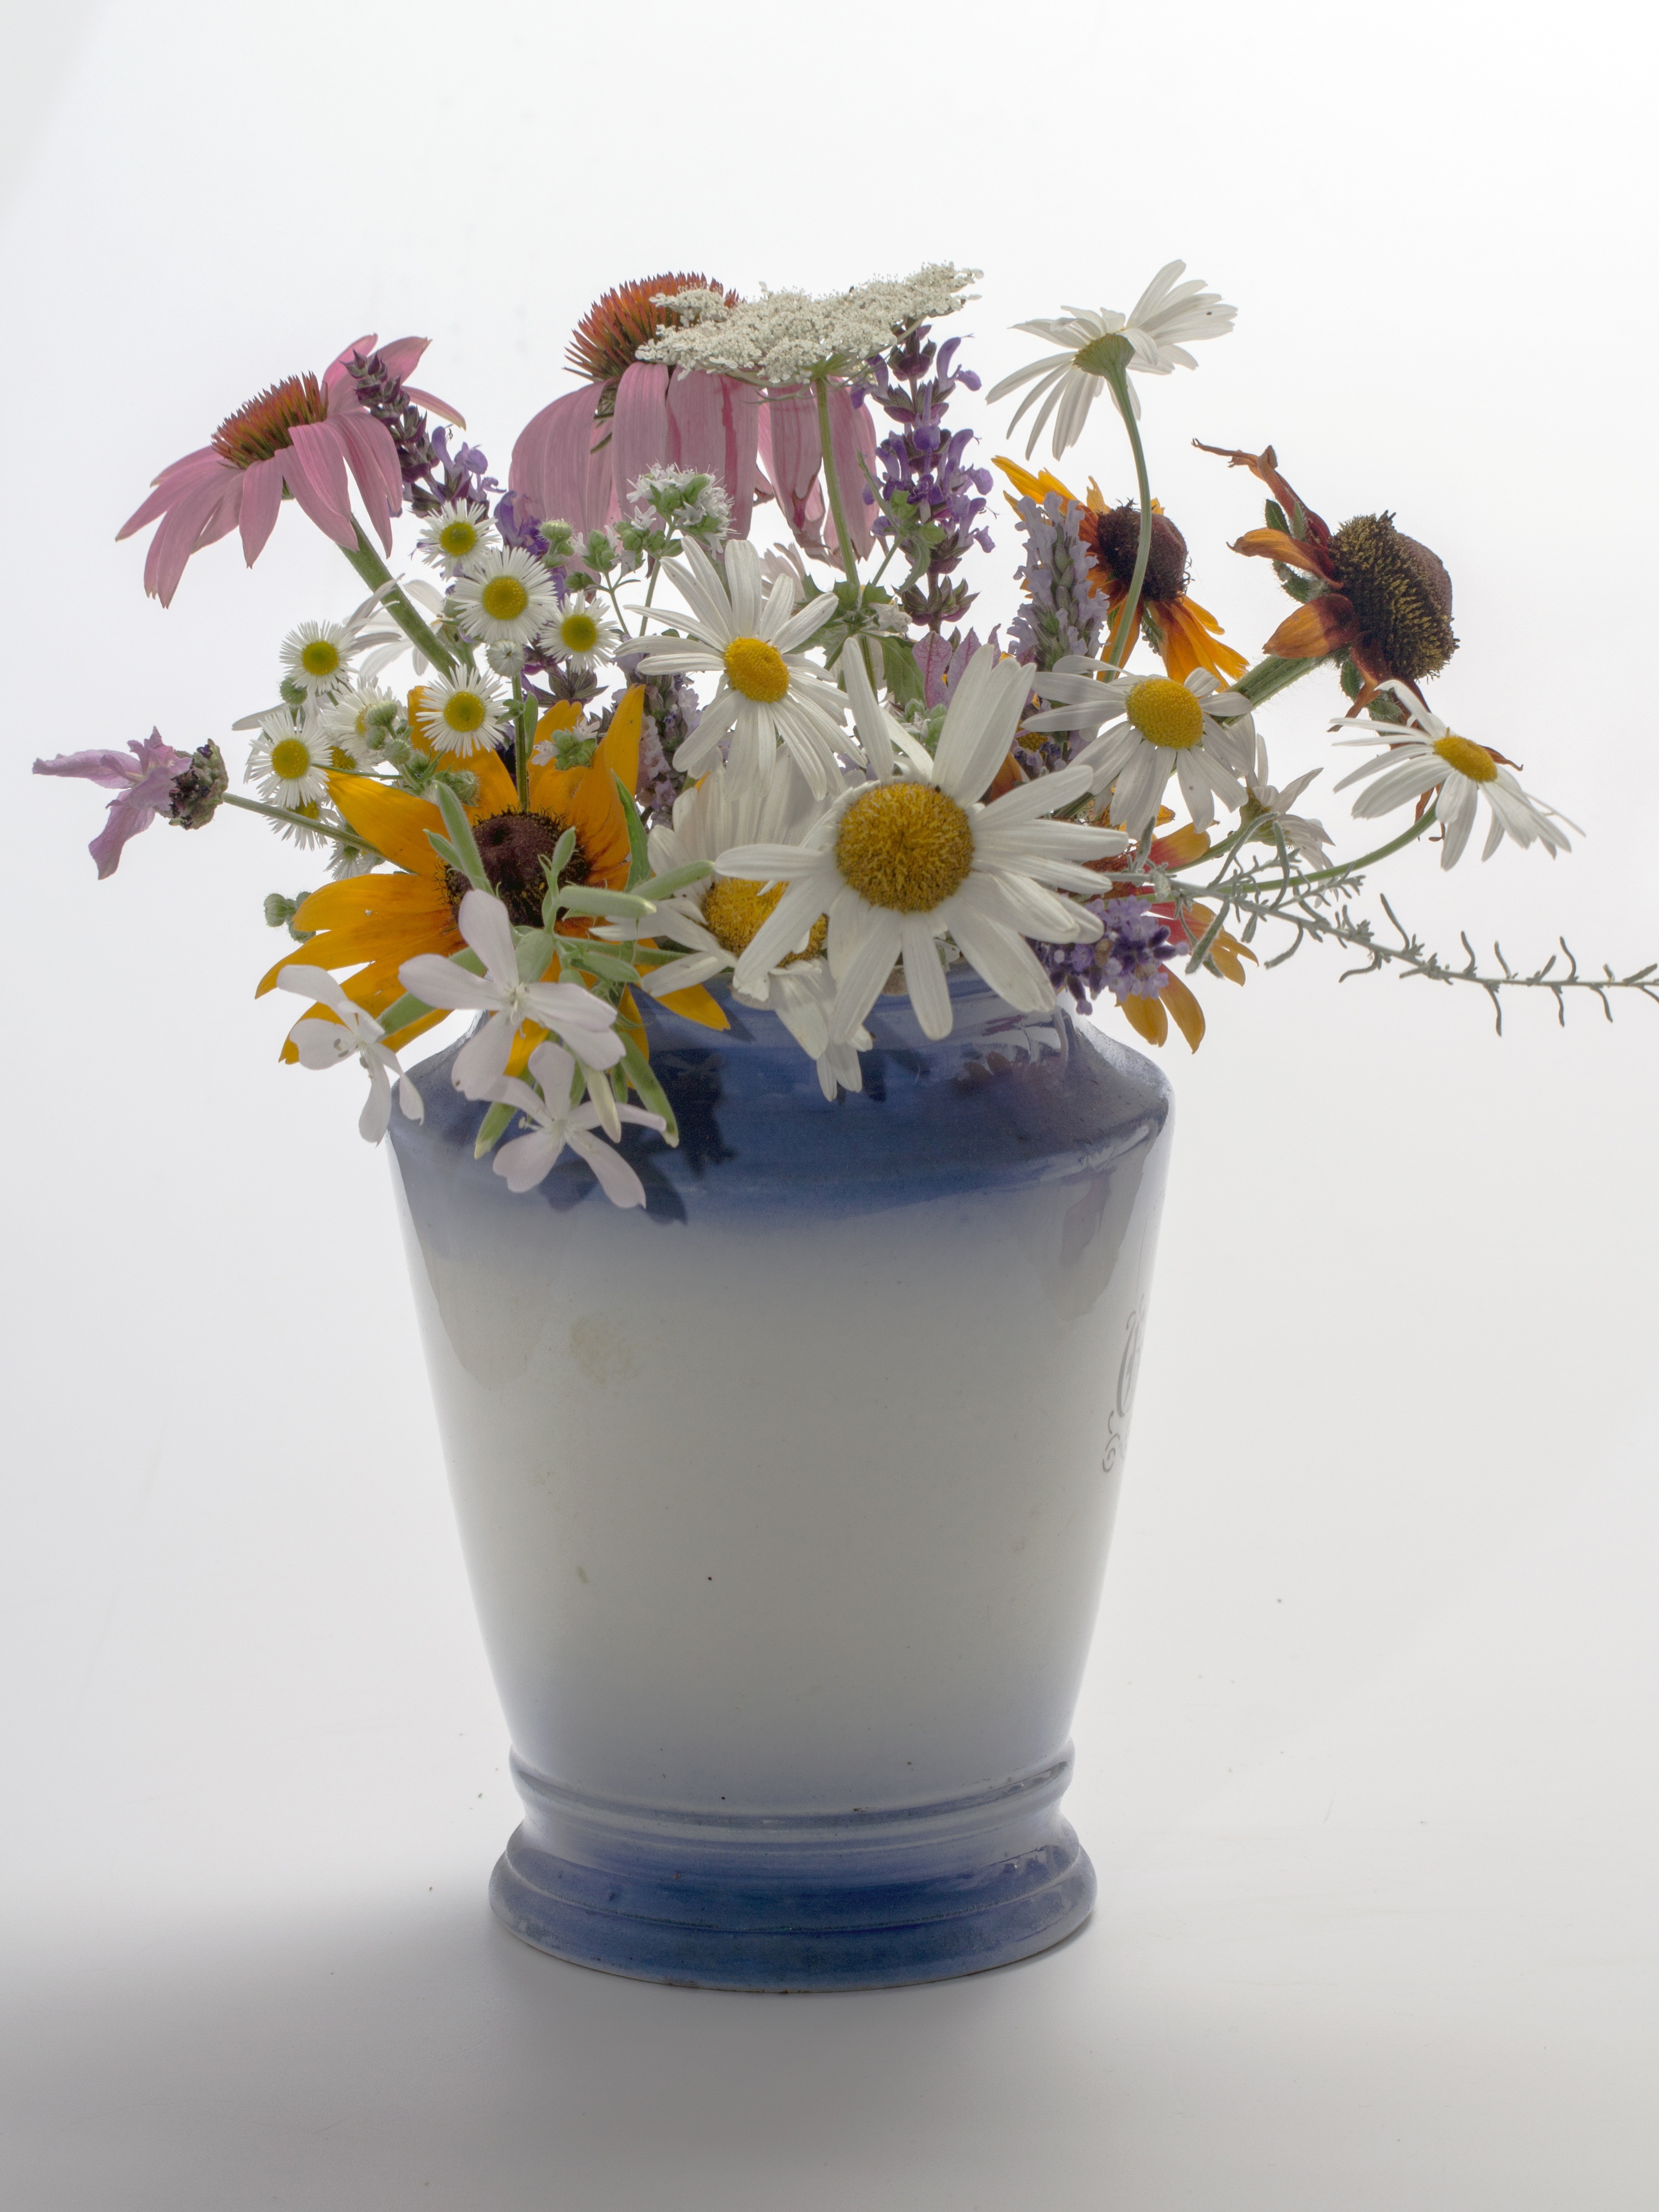
plant, flower, petal, bouquet, vase, food, lighting, flora, still life, flowers, decorative, flowerpot, porcelain, floristry, flower bouquet, flower vase, floral design, centrepiece, flower arranging